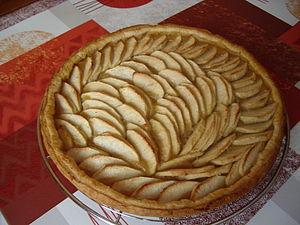
La tarte aux pommes est un type de tarte sucrée, faite d'une pâte feuilletée ou brisée garnie de pommes émincées. Cette tarte peut être consommée chaude, tiède ou froide.
La neuvième saison de Top Chef, est une émission de télévision franco-belge de téléréalité culinaire, diffusée sur M6 du 31 janvier 2018 au 25 avril 2018 et sur RTL-TVI du 5 février 2018 au 30 avril 2018. Elle est animée par Stéphane Rotenberg.